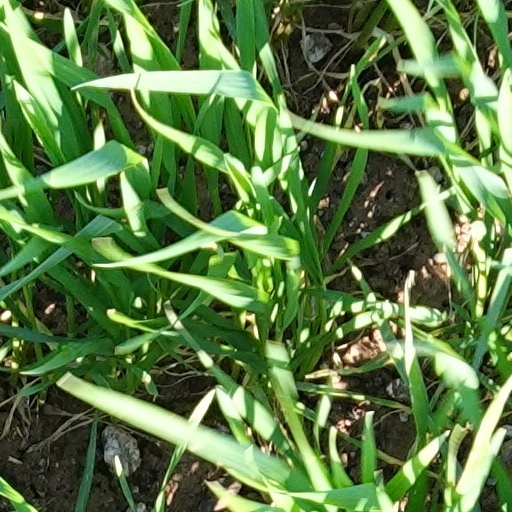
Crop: wheat